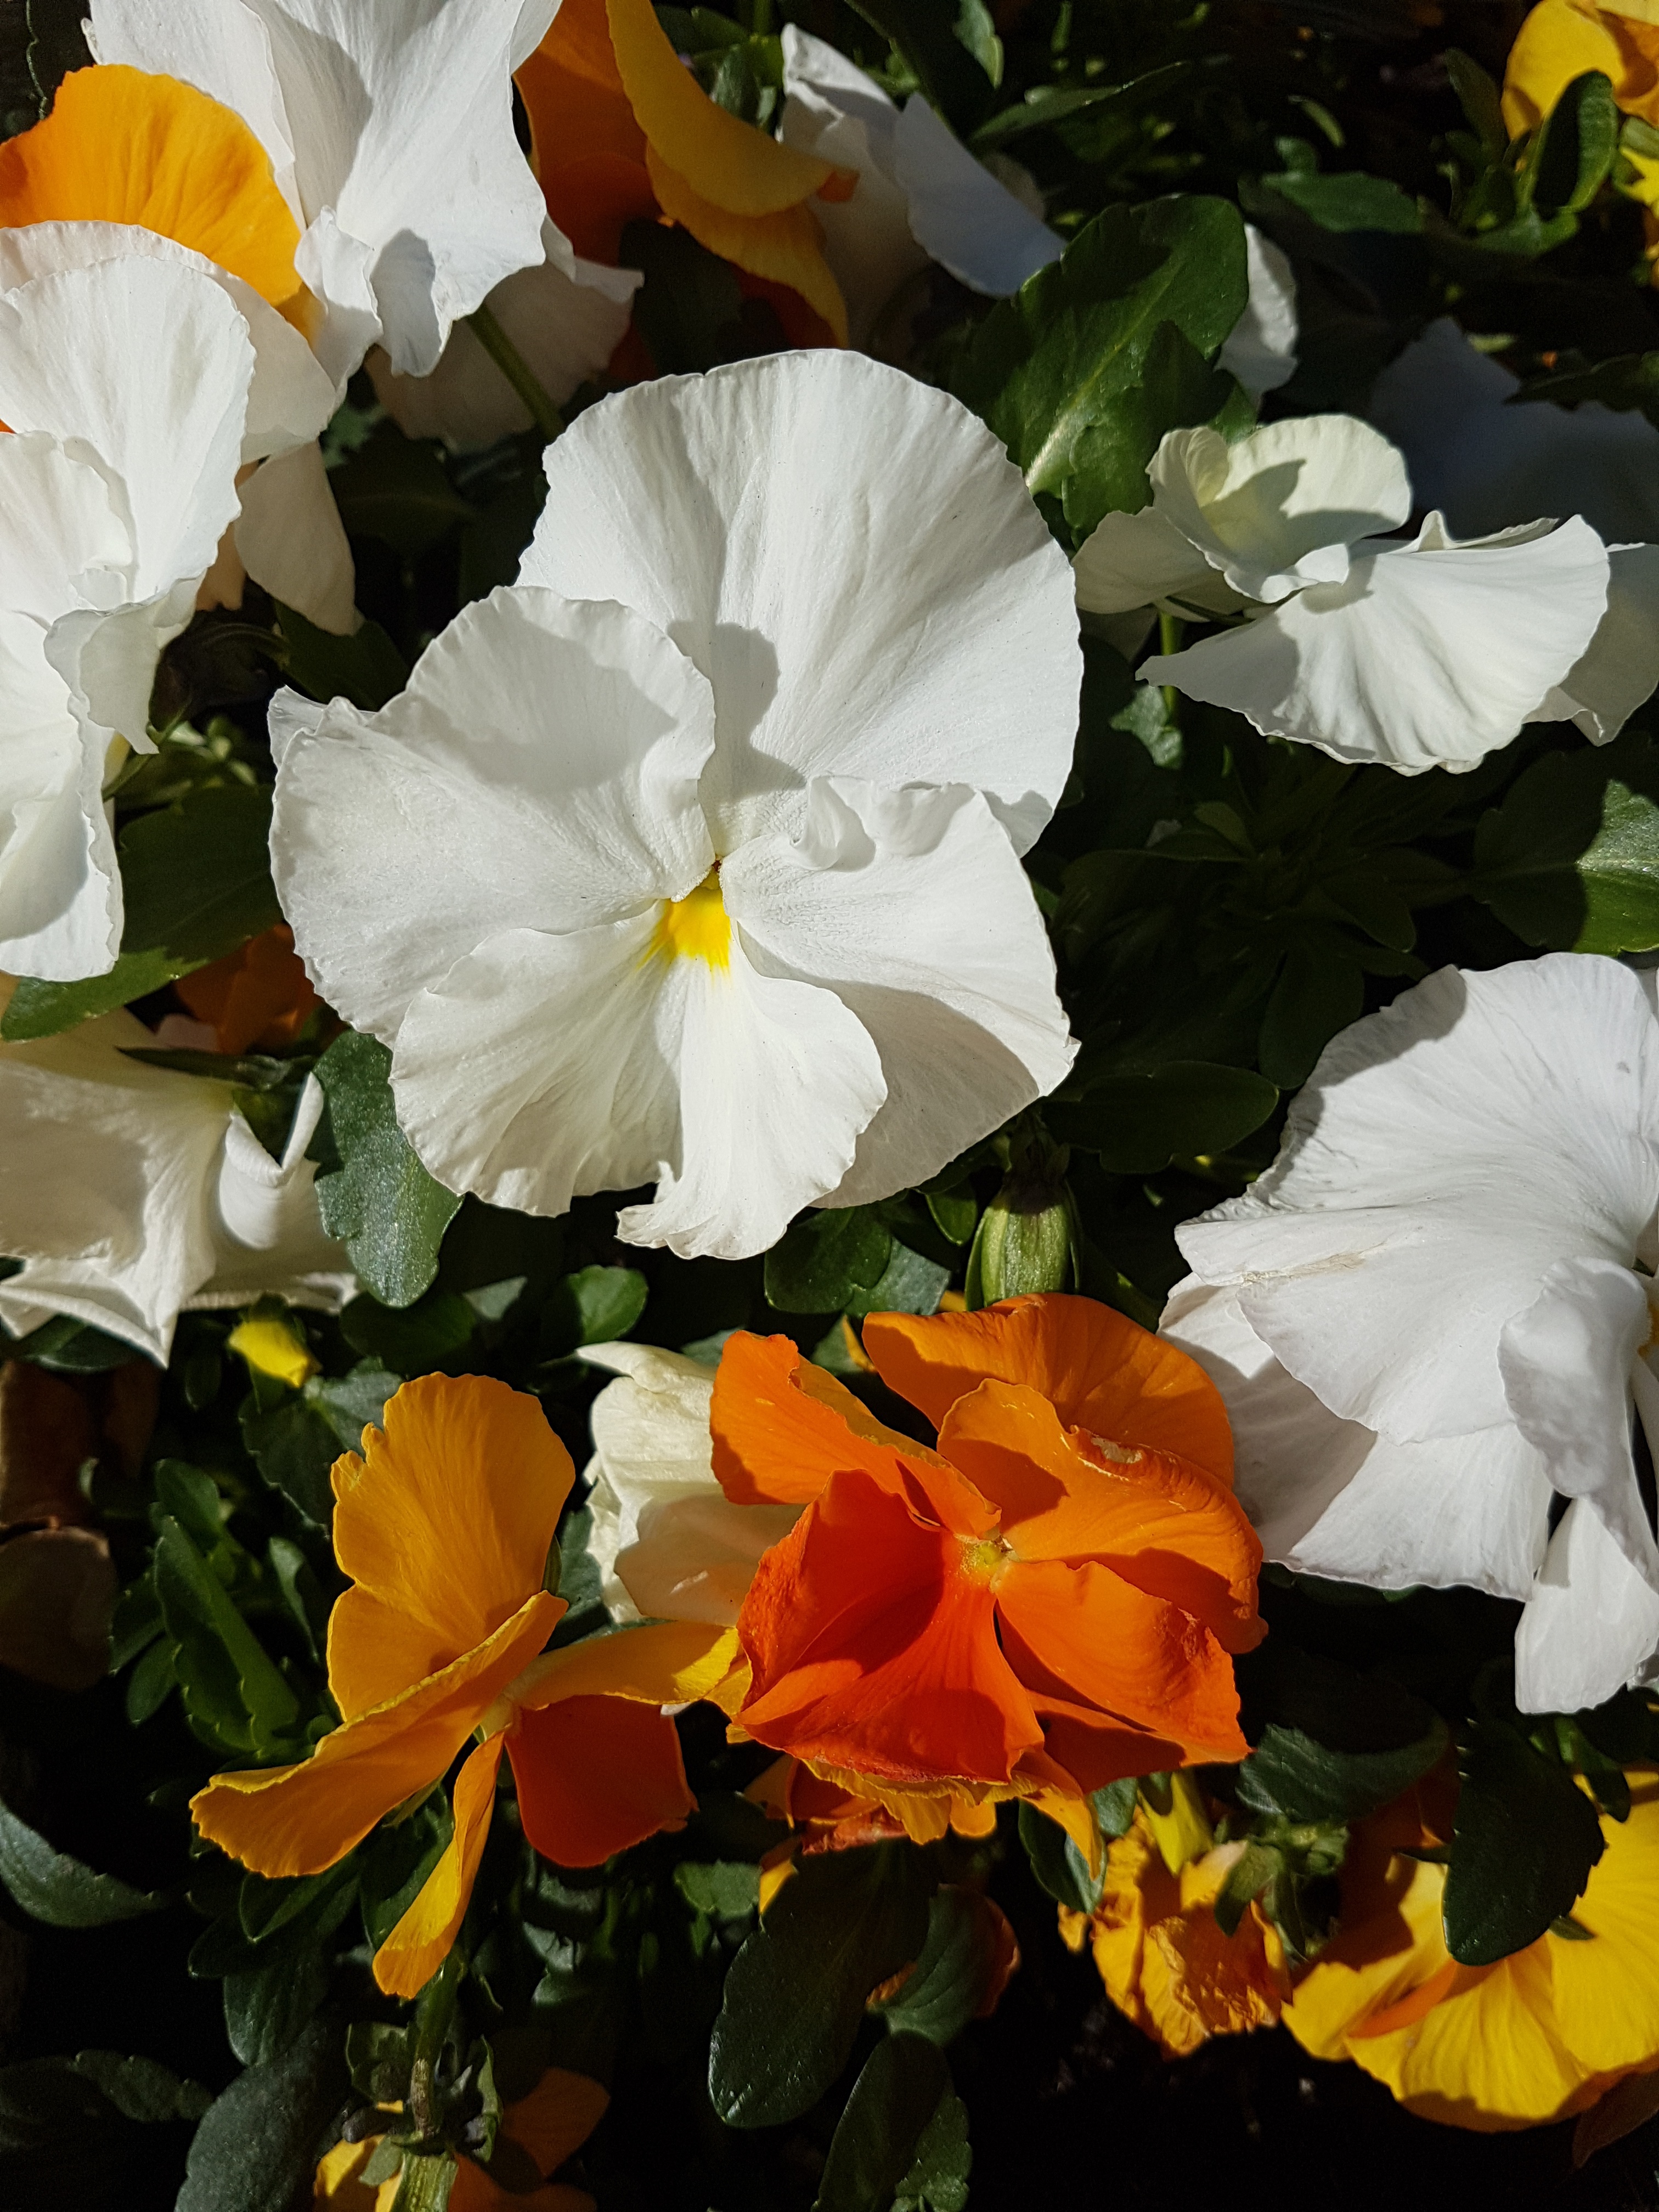
plant, leaf, flower, petal, spring, botany, yellow, flora, flowers, floristry, pansy, flowering plant, annual plant, land plant, violet family